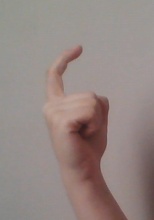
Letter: ra